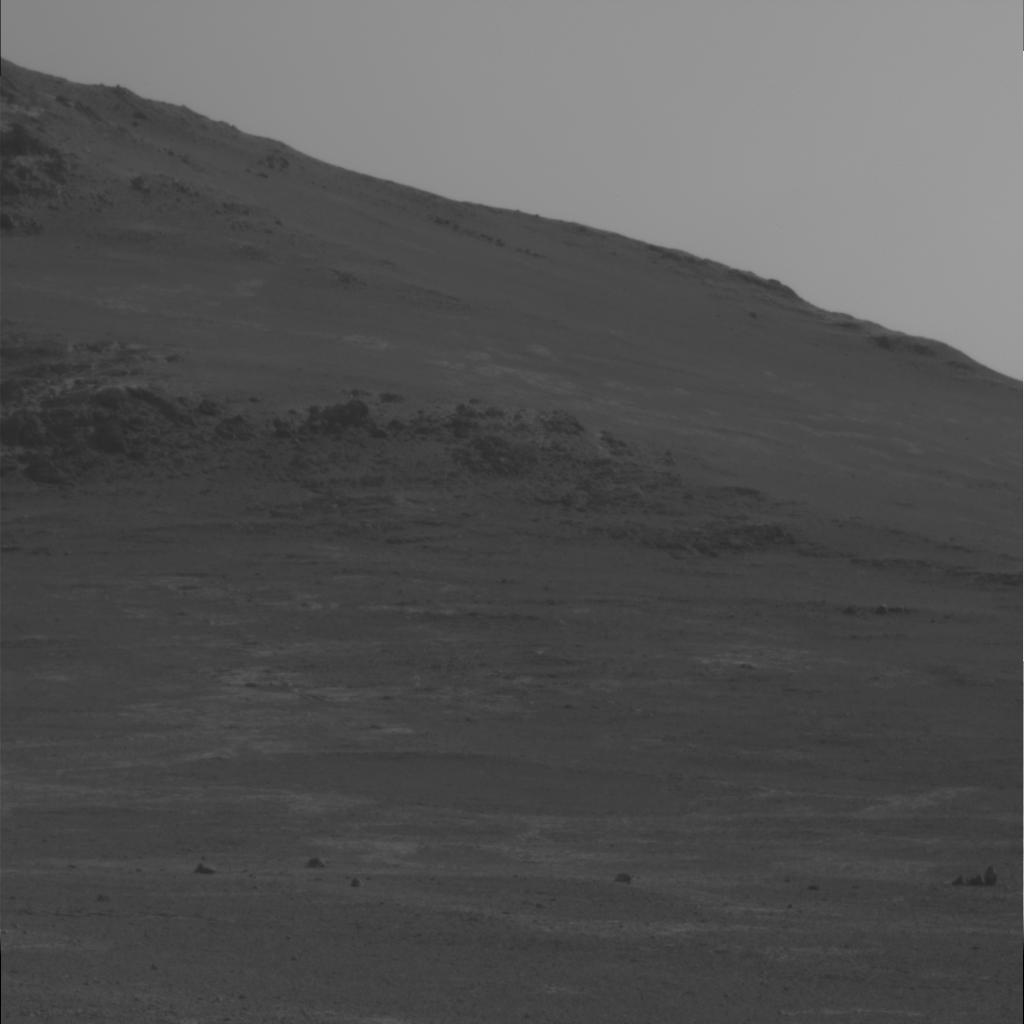
Surface features visible: Rock Outcrops, Soil, Distant Vista, Sky